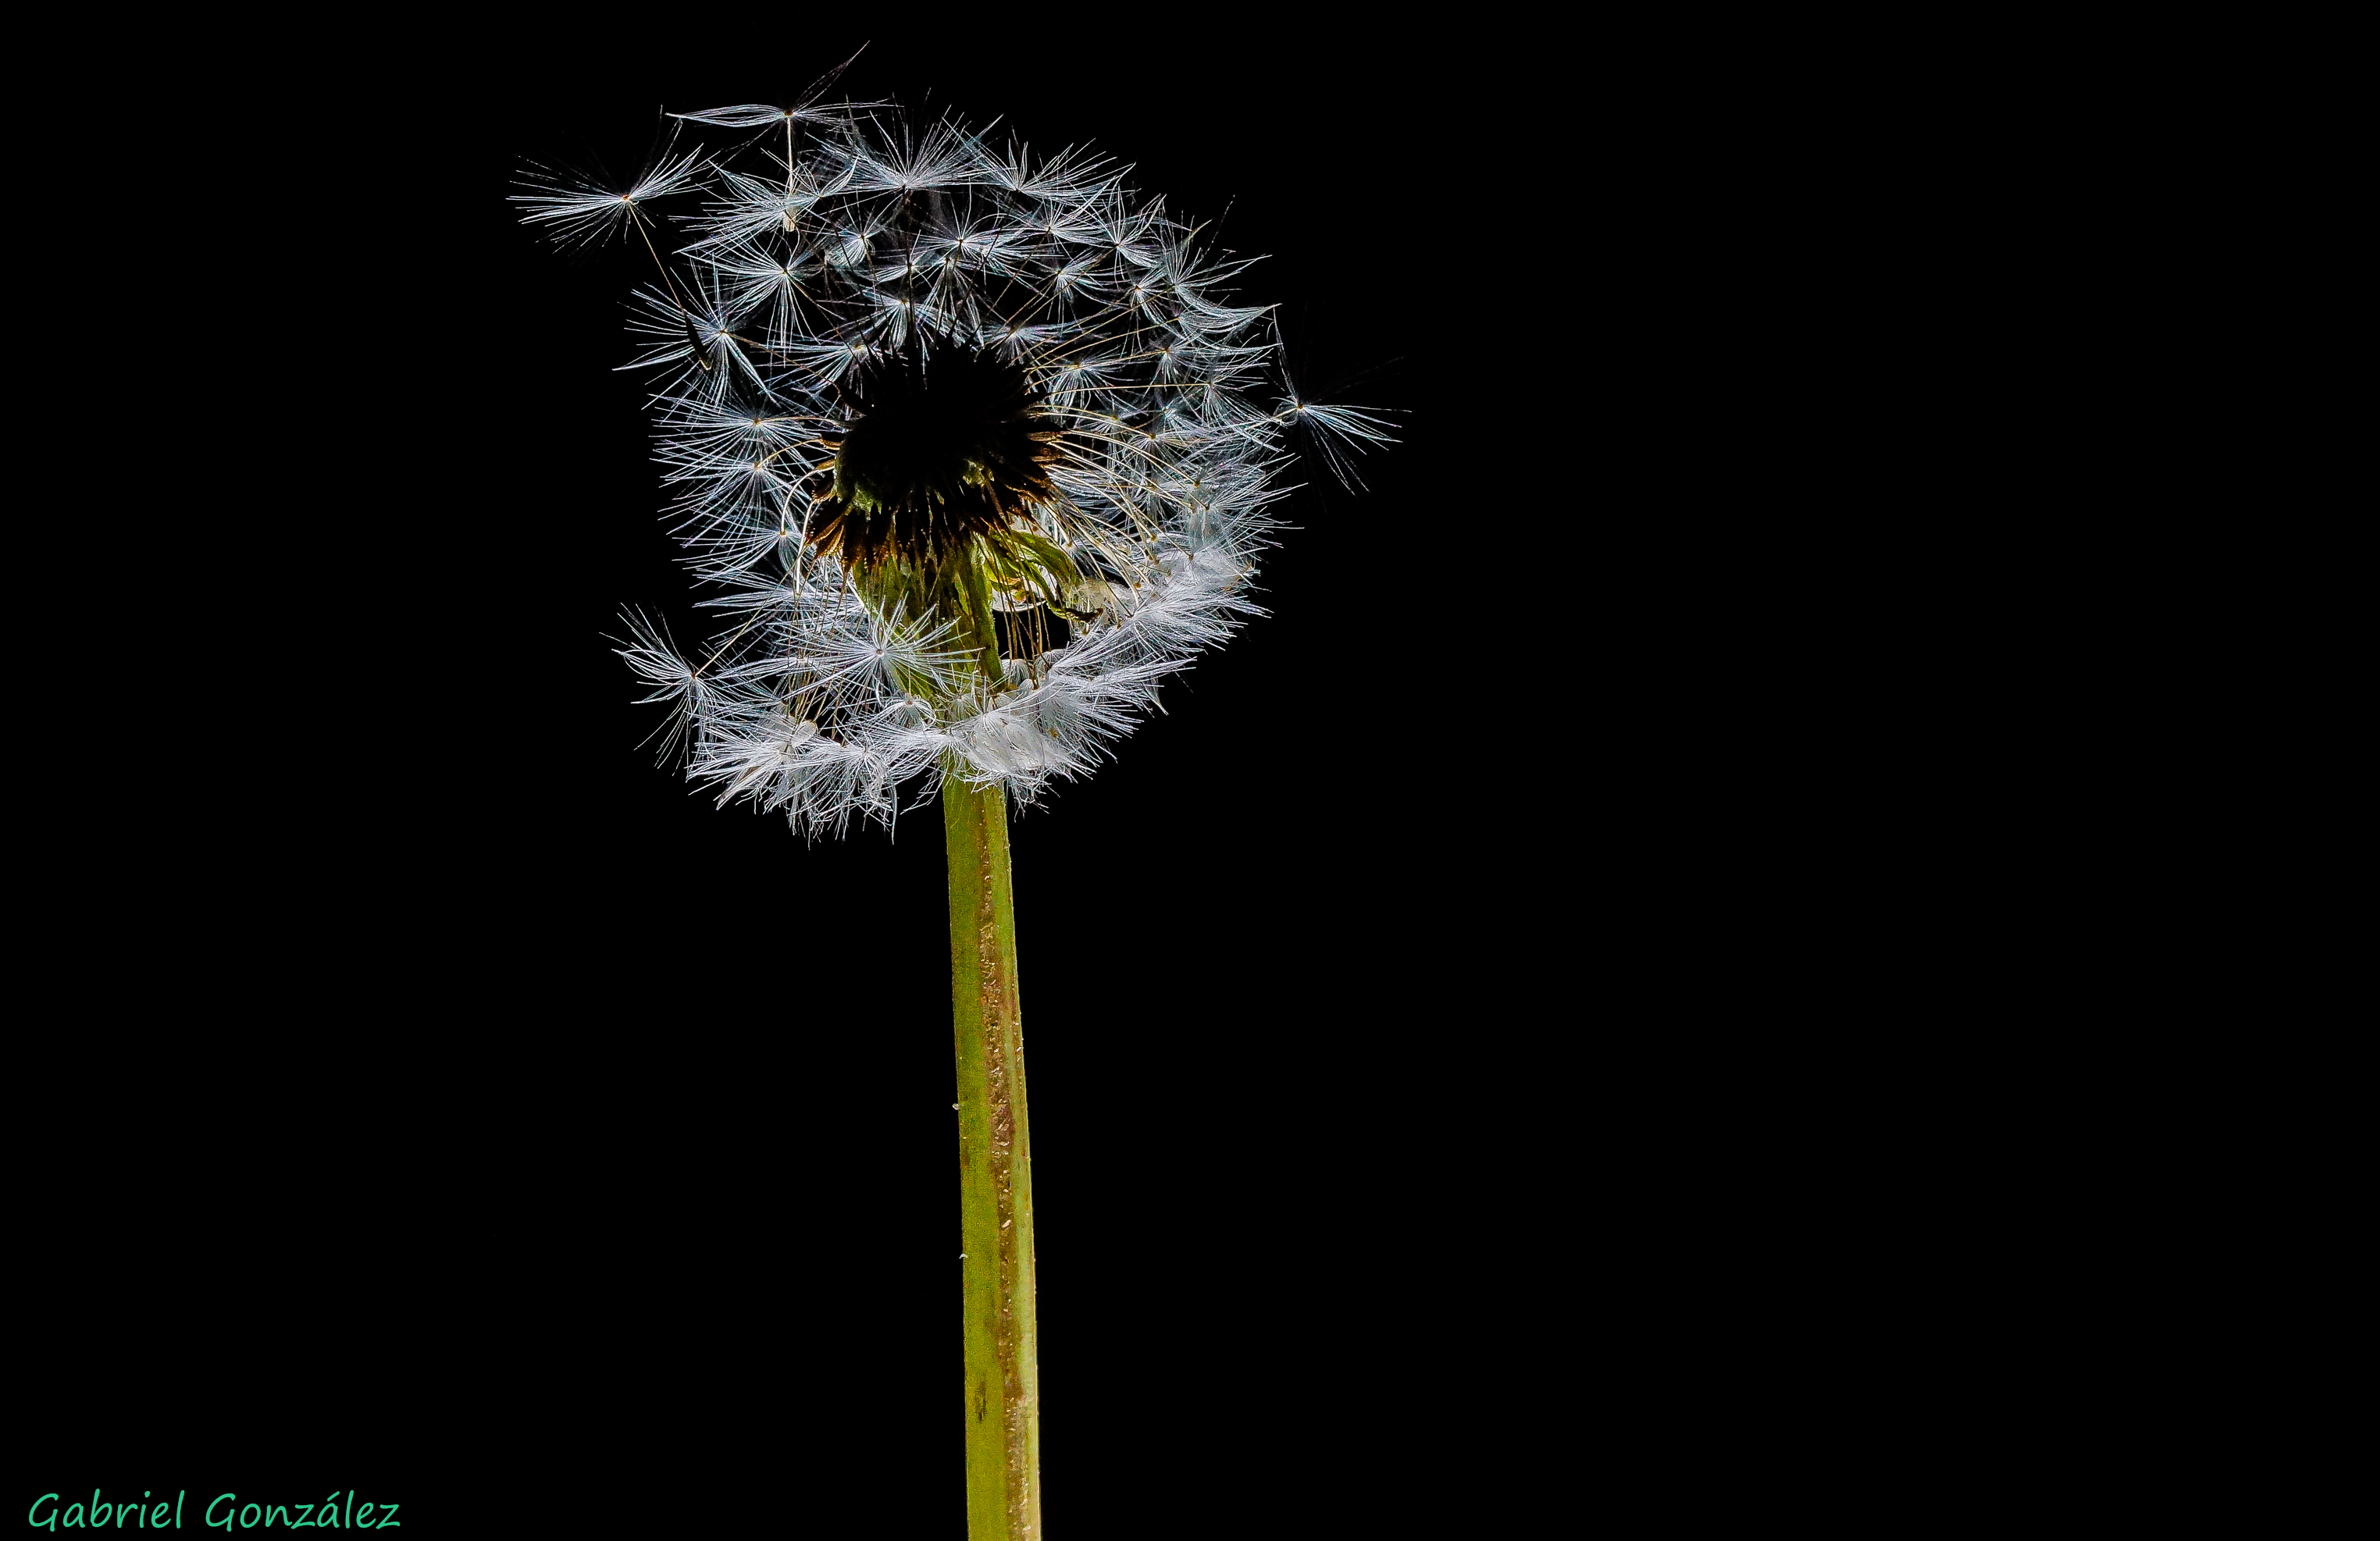
nature, plant, dandelion, leaf, flower, photo, macro, flora, flowers, 100mm, naturaleza, flores, a77, minolta, g, ggl1, gaby1, xovesphoto, varios, some, sonya77, minolta100mm, gphoto, xelodegalicia, macro photography, gabrielcoru a, flowering plant, daisy family, plant stem, land plant, arecales